Carolina Reaper

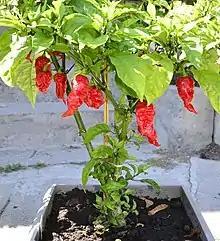
Mature plant

The Reaper has been described as having a fruity taste, with the initial bite being sweet and then immediately turning to "molten lava." The sensory heat or pungency detected when eating a Carolina Reaper derives from the density of capsaicinoids, particularly capsaicin, which relates directly to the intensity of chili pepper heat and Scoville Heat Units (SHU).